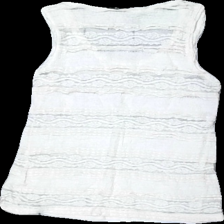
View: back
Type: Top
Category: Ladies
Brand: H&M
Colors: White
Material: 66% Nylon 34% Cotton
Pattern: Lace
Cut: Regular
Price range: 50-100
Recommended usage: Reuse
Description: Lace top